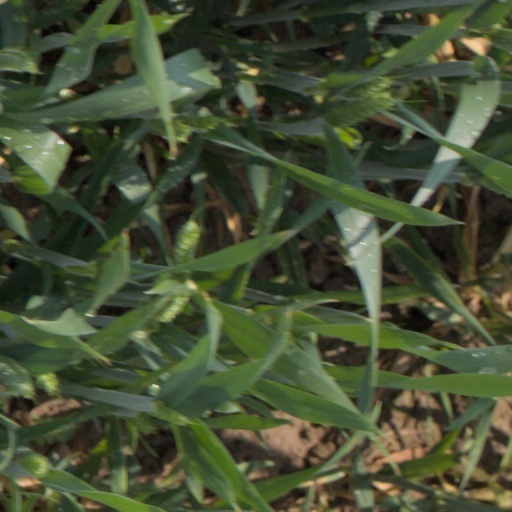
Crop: wheat